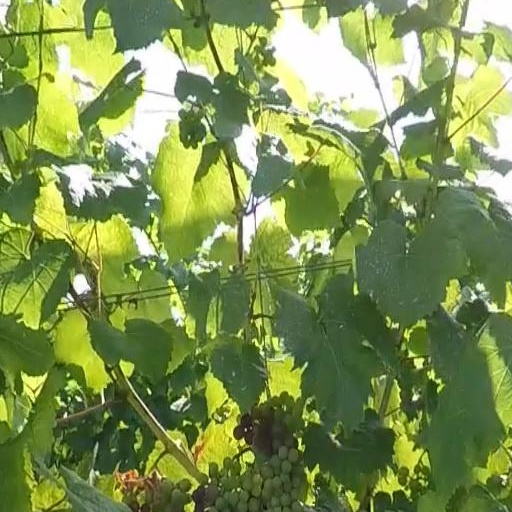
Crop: grape